Pontypool

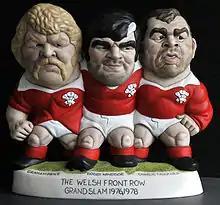
a Grogg of the Pontypool frontrow, (left to right: Graham Price, Bobby Windsor and Charlie Faulkner)

In 1920, the house and its park entered public ownership, and this allowed for the site to be developed as a public amenity. Developments during the 1920s witnessed the introduction of public tennis courts, a rugby ground and a bowling green. A notable event was the Royal National Eisteddfod, which took place in the park in 1924. A bandstand was added in 1931, allowing the townspeople the opportunity to listen to music in the open air. A leisure centre and artificial ski slope were introduced in 1974.